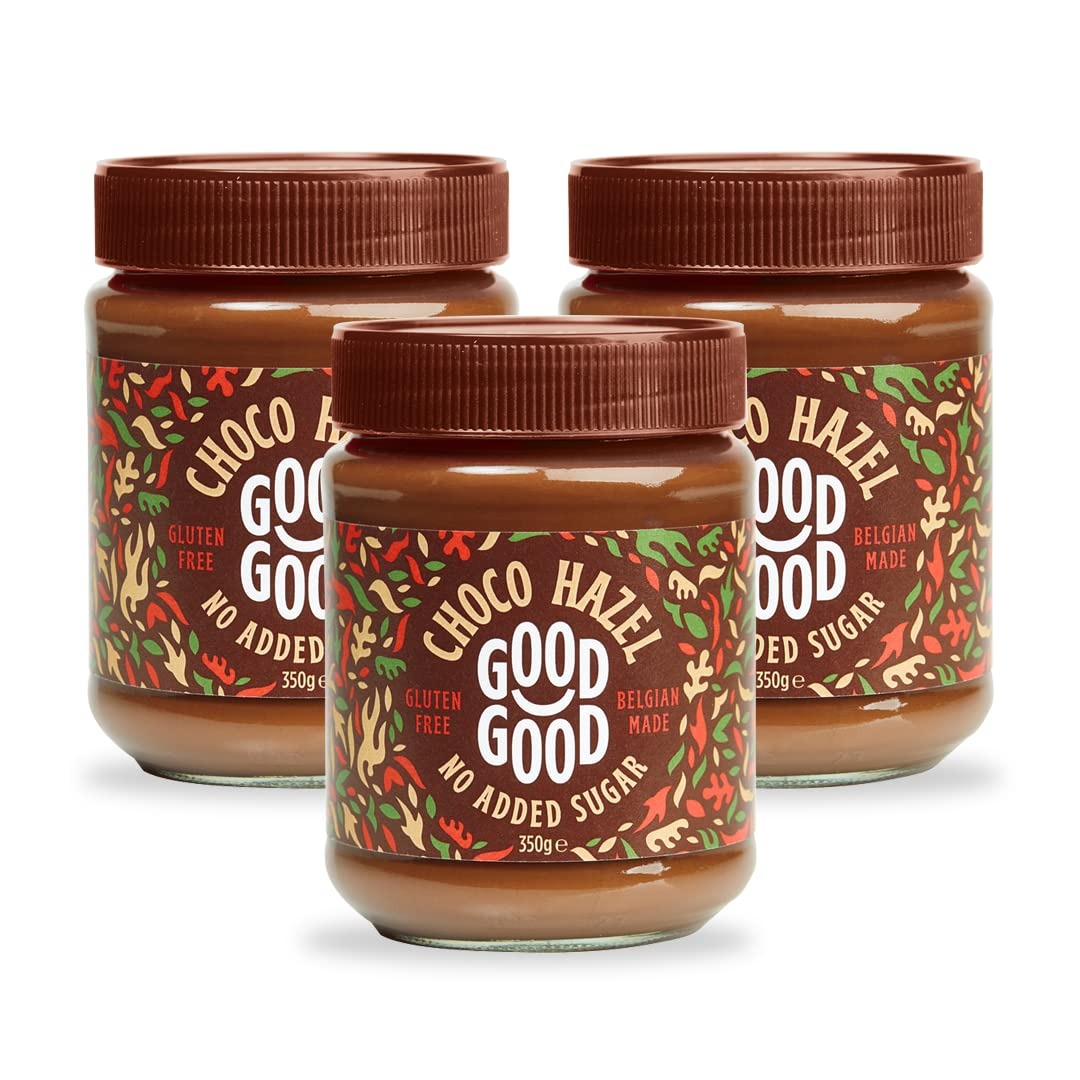
Item Name: Good Good Belgian Chocolate Hazelnut - Keto Friendly - Low Calorie, Low Cab & No Added Sugars - Vegan - Gluten Free - Preserves - 350g Jars (3 Pack)
Value: 37.04
Unit: Ounce

Price: 17.91